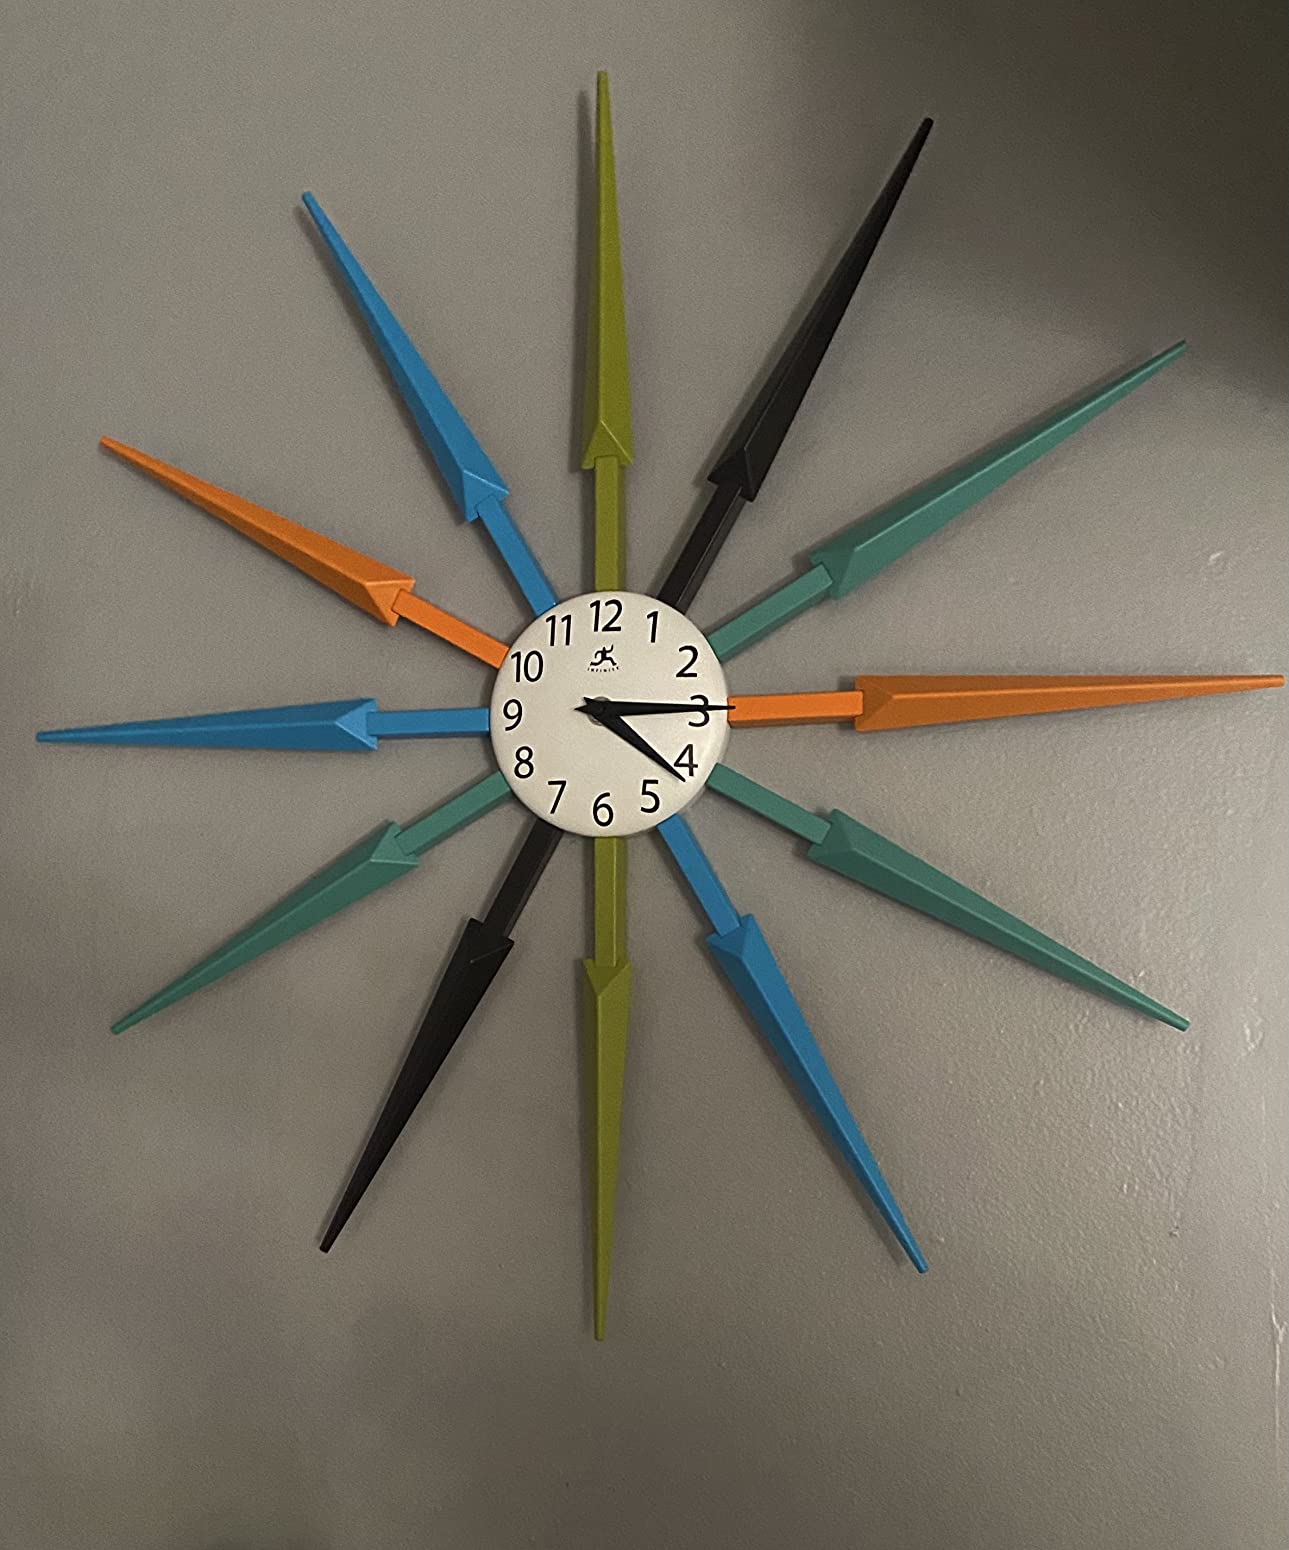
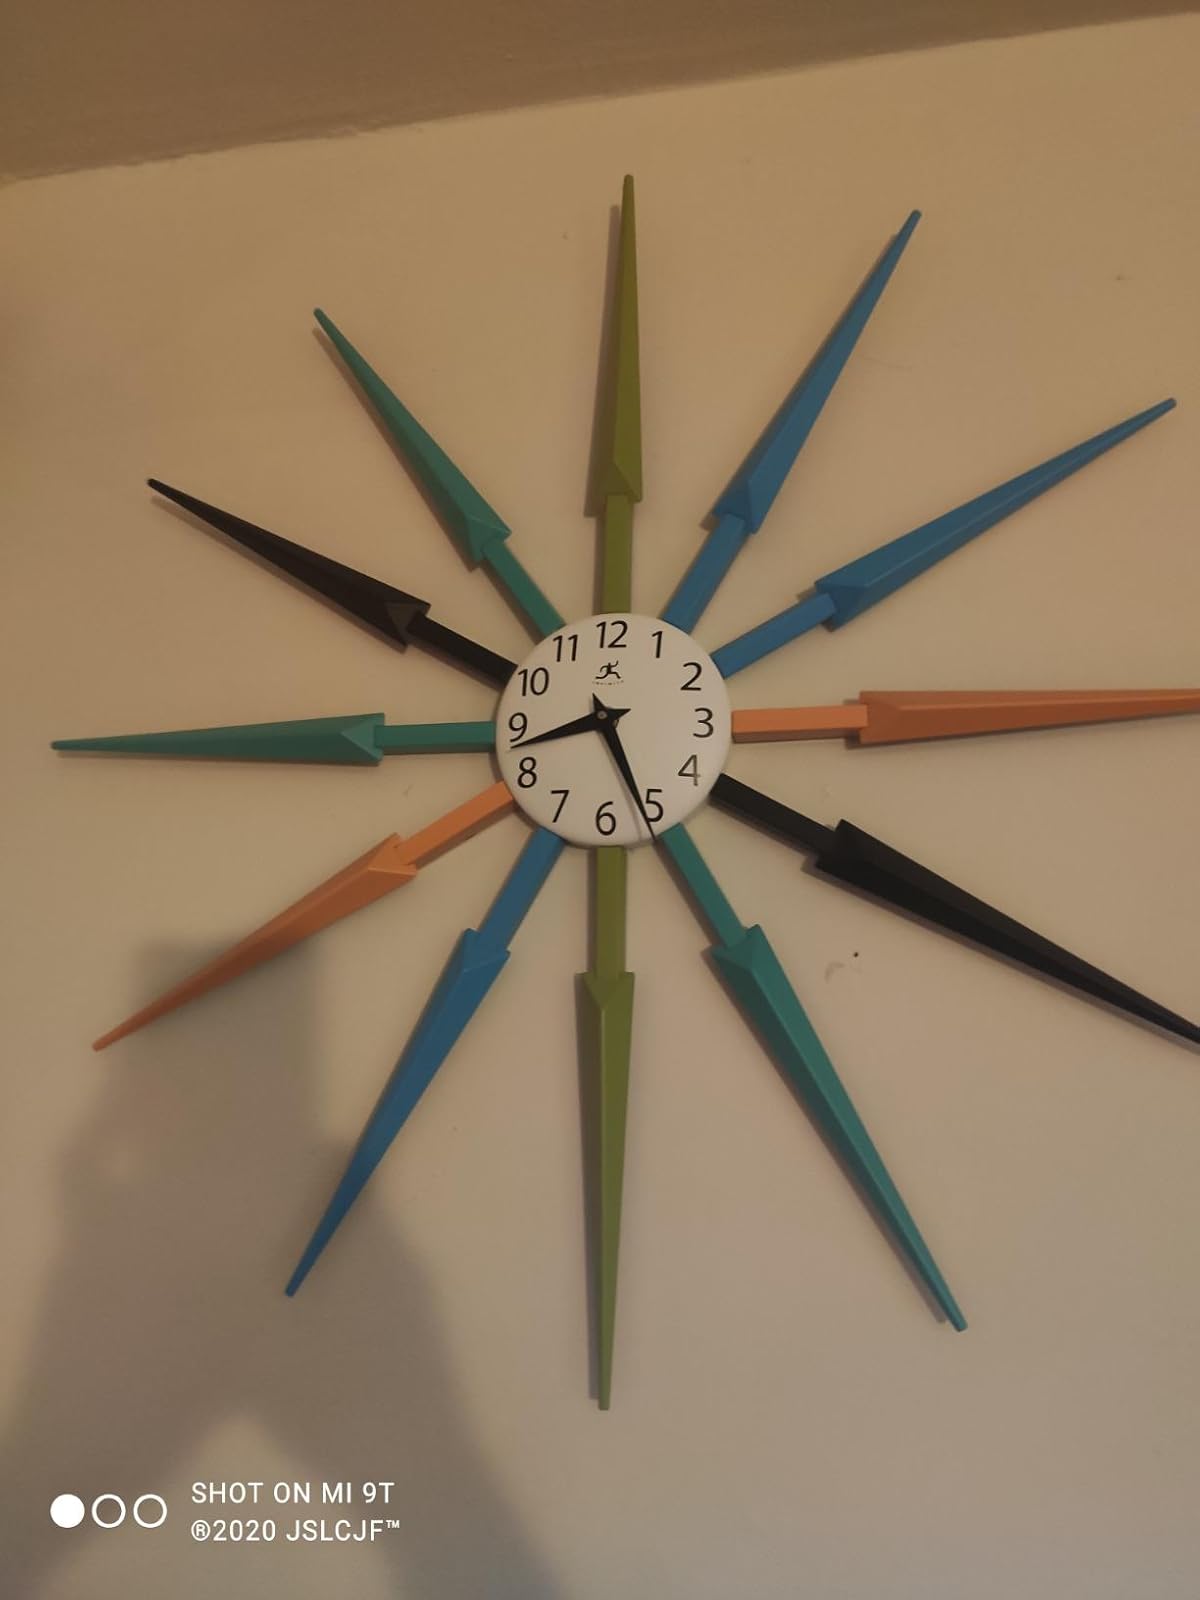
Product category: clock
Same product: yes